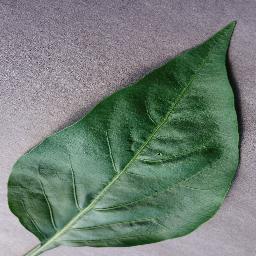
Label: Pepper,_bell___healthy